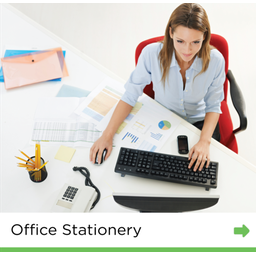
Label: paper